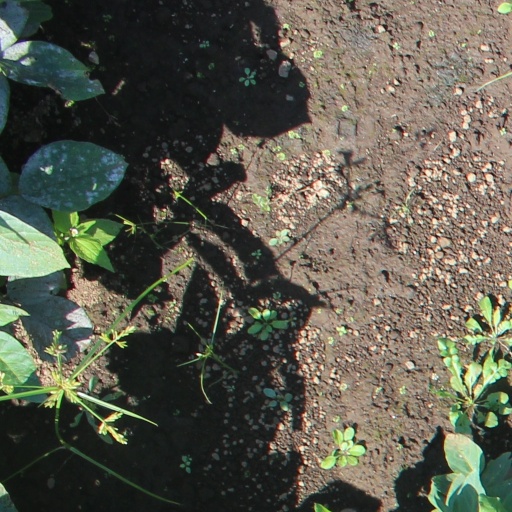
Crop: soybean